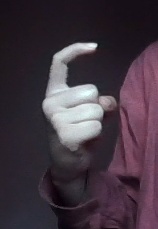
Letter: ra